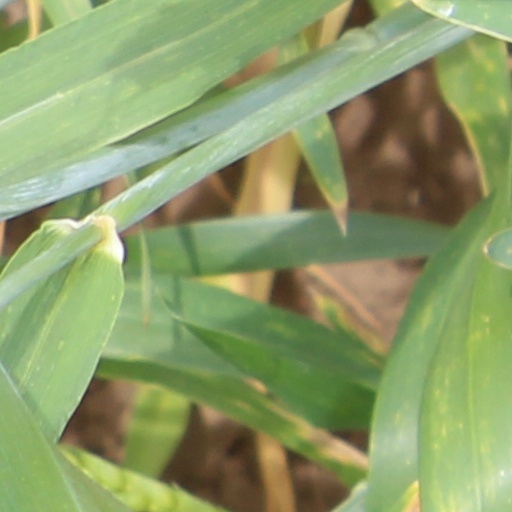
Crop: wheat